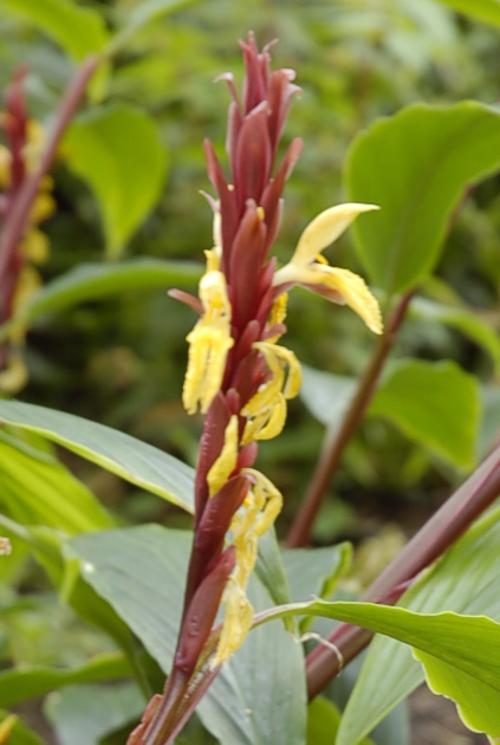
Label: cautleya spicata